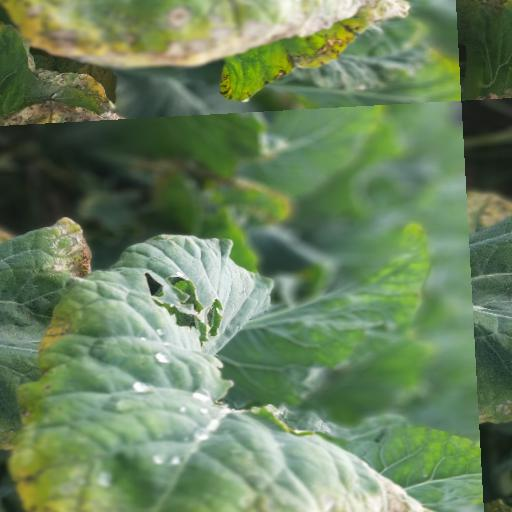
Label: Black Rot